Uncasville, Connecticut

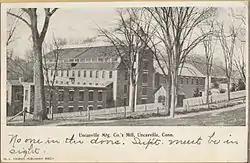

Uncasville was named by English colonists for Uncas, the 17th-century Mohegan sachem who became their ally. The Mohegan, originally part of the Algonquian-speaking Pequot people, became independent through the 17th and 18th centuries. They allied with English colonists during the Pequot War of 1637. Uncas established a fortified village for defense, now known as Fort Shantok, on an elevated site next to the Thames River. He later welcomed English colonists to the Mohegan lands.